Free as Air

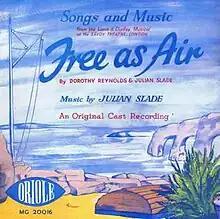

Free as Air is a musical with lyrics by Dorothy Reynolds and Julian Slade and music by Julian Slade. They are the same team responsible for the much better known musical "Salad Days", although "Free as Air" is said to be "more slick and professional by some critics". The musical is still performed, particularly by amateur companies with large casts and choruses.